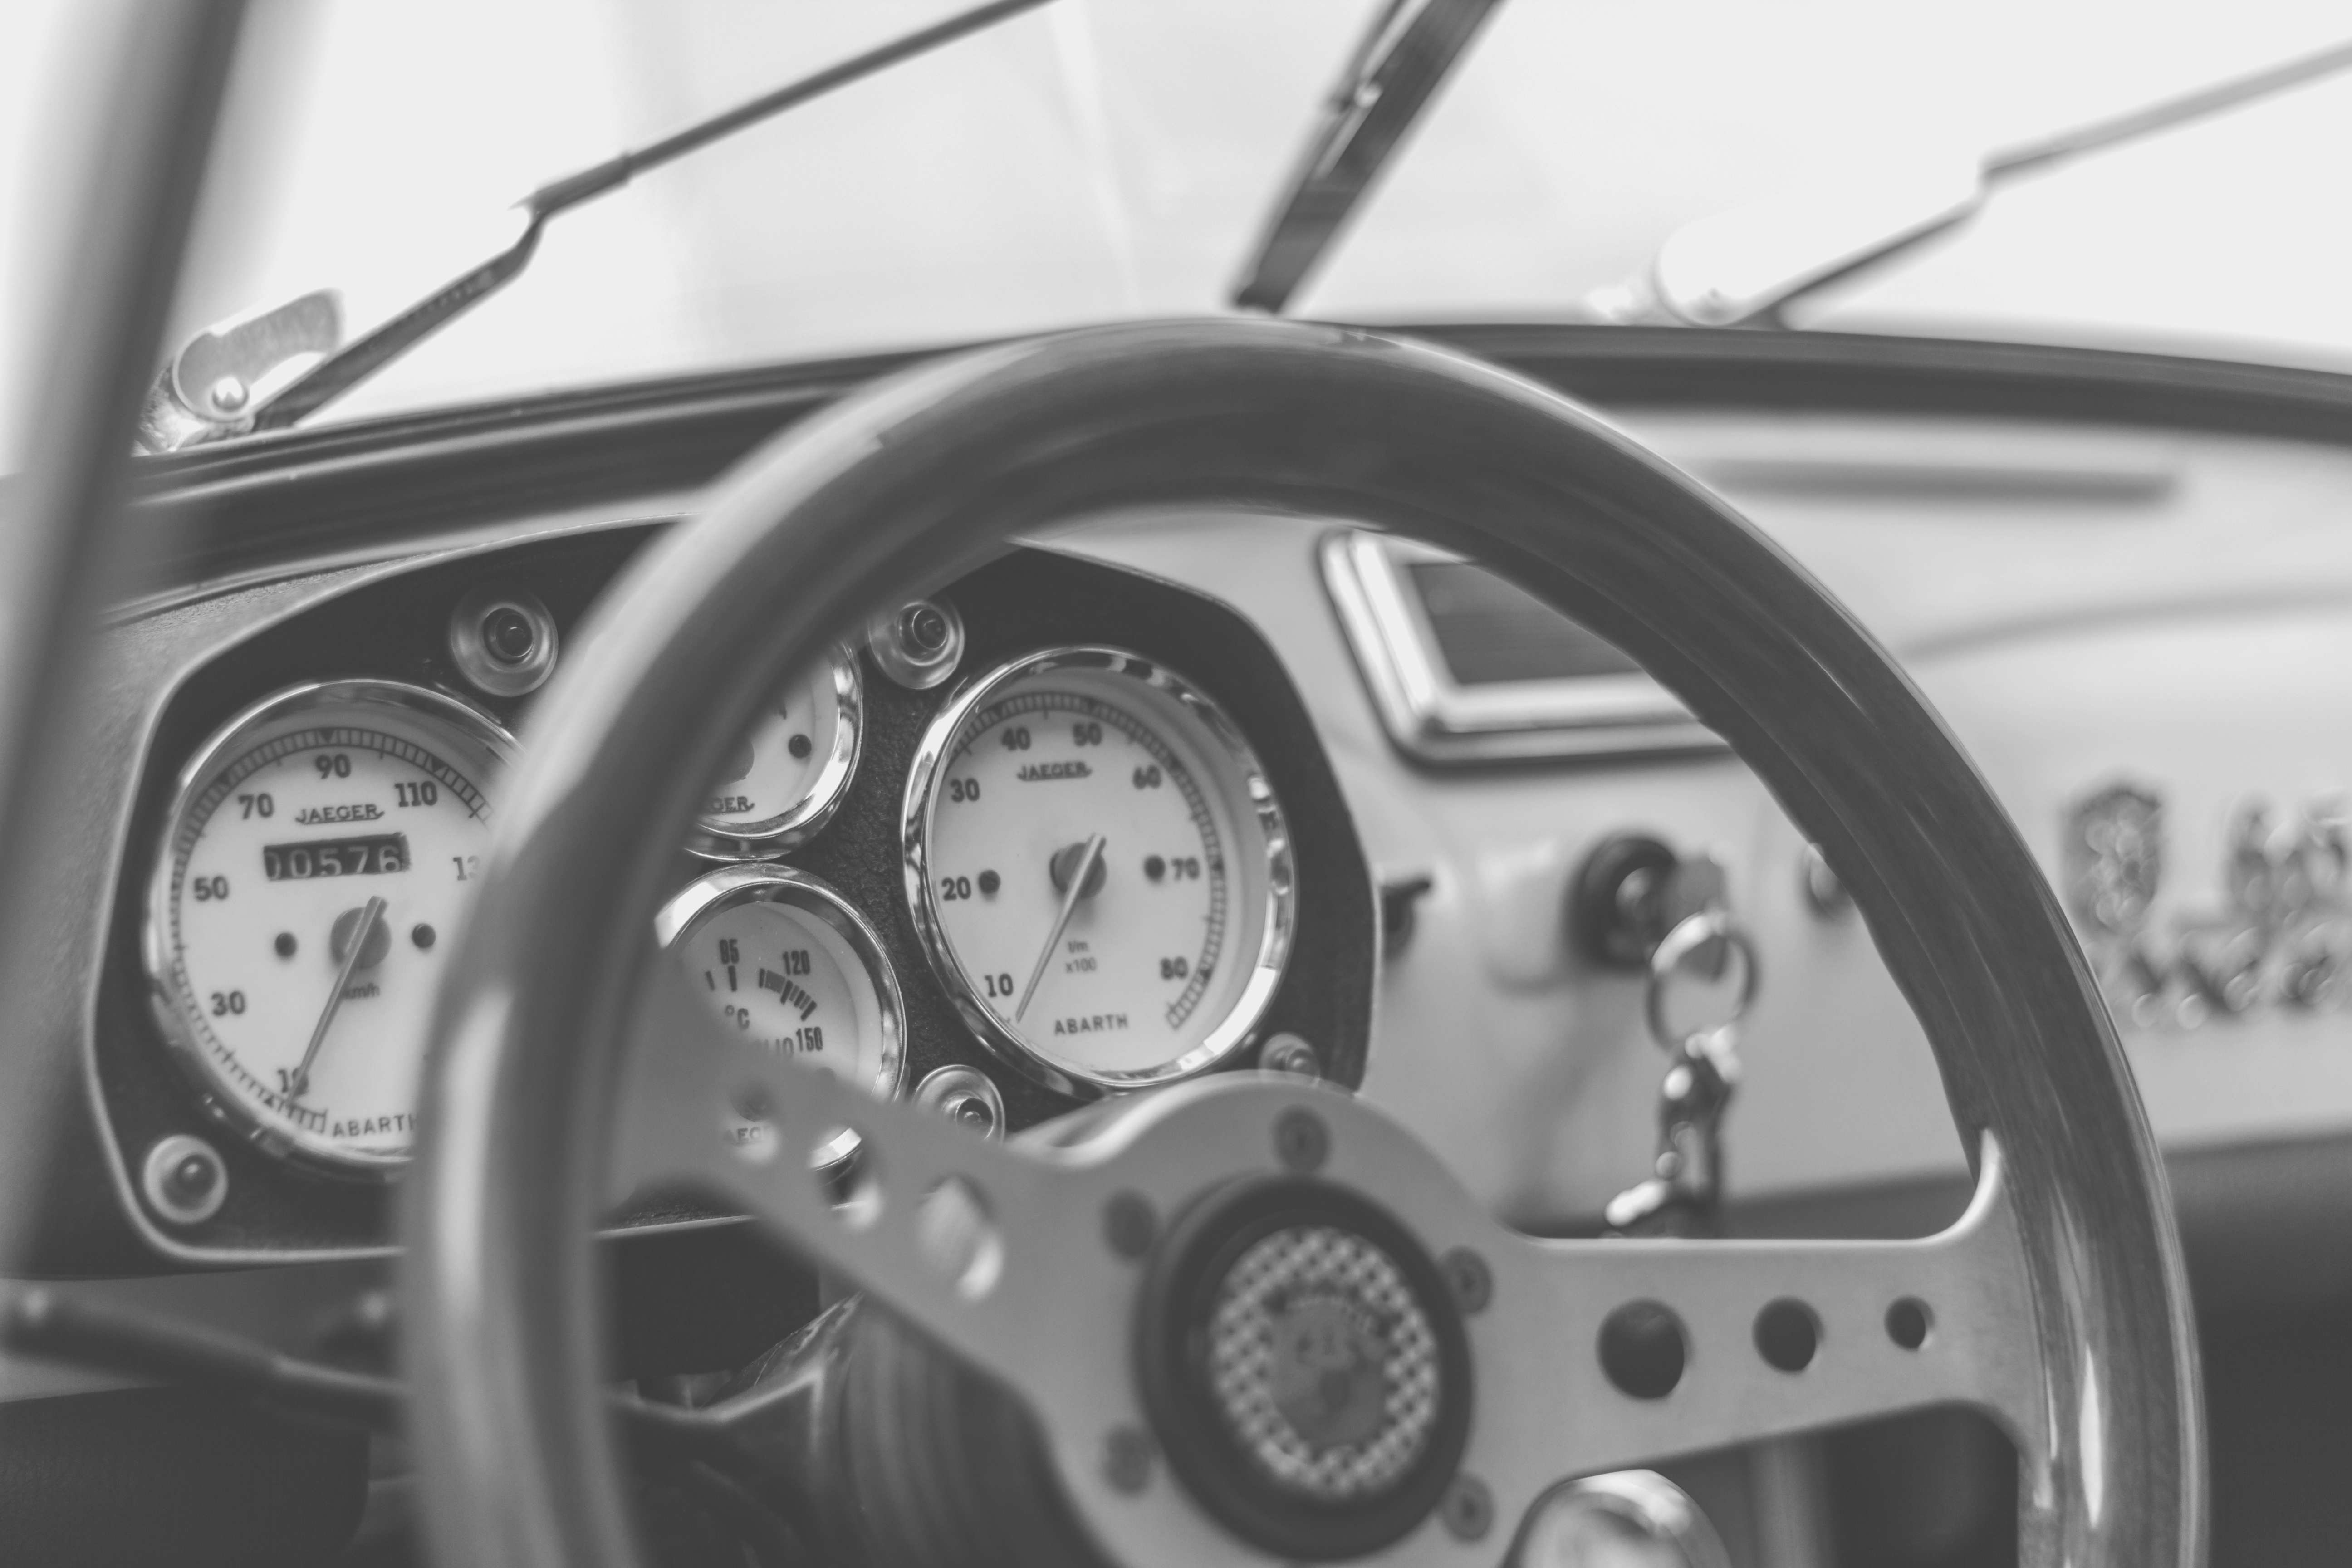
black and white, car, wheel, vehicle, steering wheel, dashboard, speedometer, sports car, city car, land vehicle, automobile make, automotive exterior, subcompact car, steering part